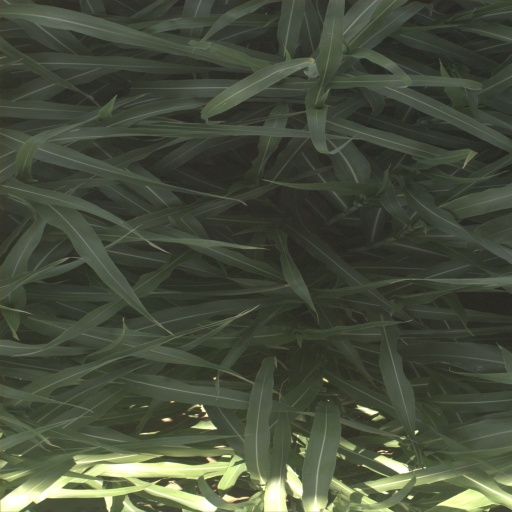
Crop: sorghum